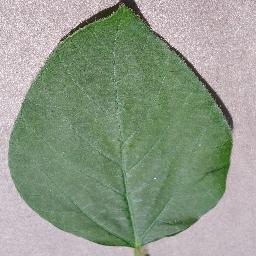
Label: Soybean___healthy